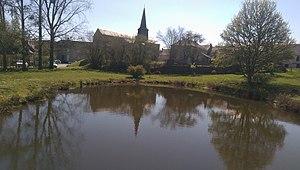
L'église
Saint-Victor-en-Marche est une commune française située dans le département de la Creuse en région Nouvelle-Aquitaine.